Pete Best

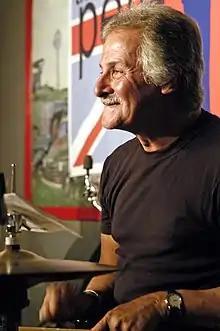
Best performing in 2006

Randolph Peter Best (born 24 November 1941) is an English retired musician who was the drummer for the Beatles from 1960 to 1962. He was dismissed shortly before the band achieved worldwide fame and is one of several people referred to as a fifth Beatle.